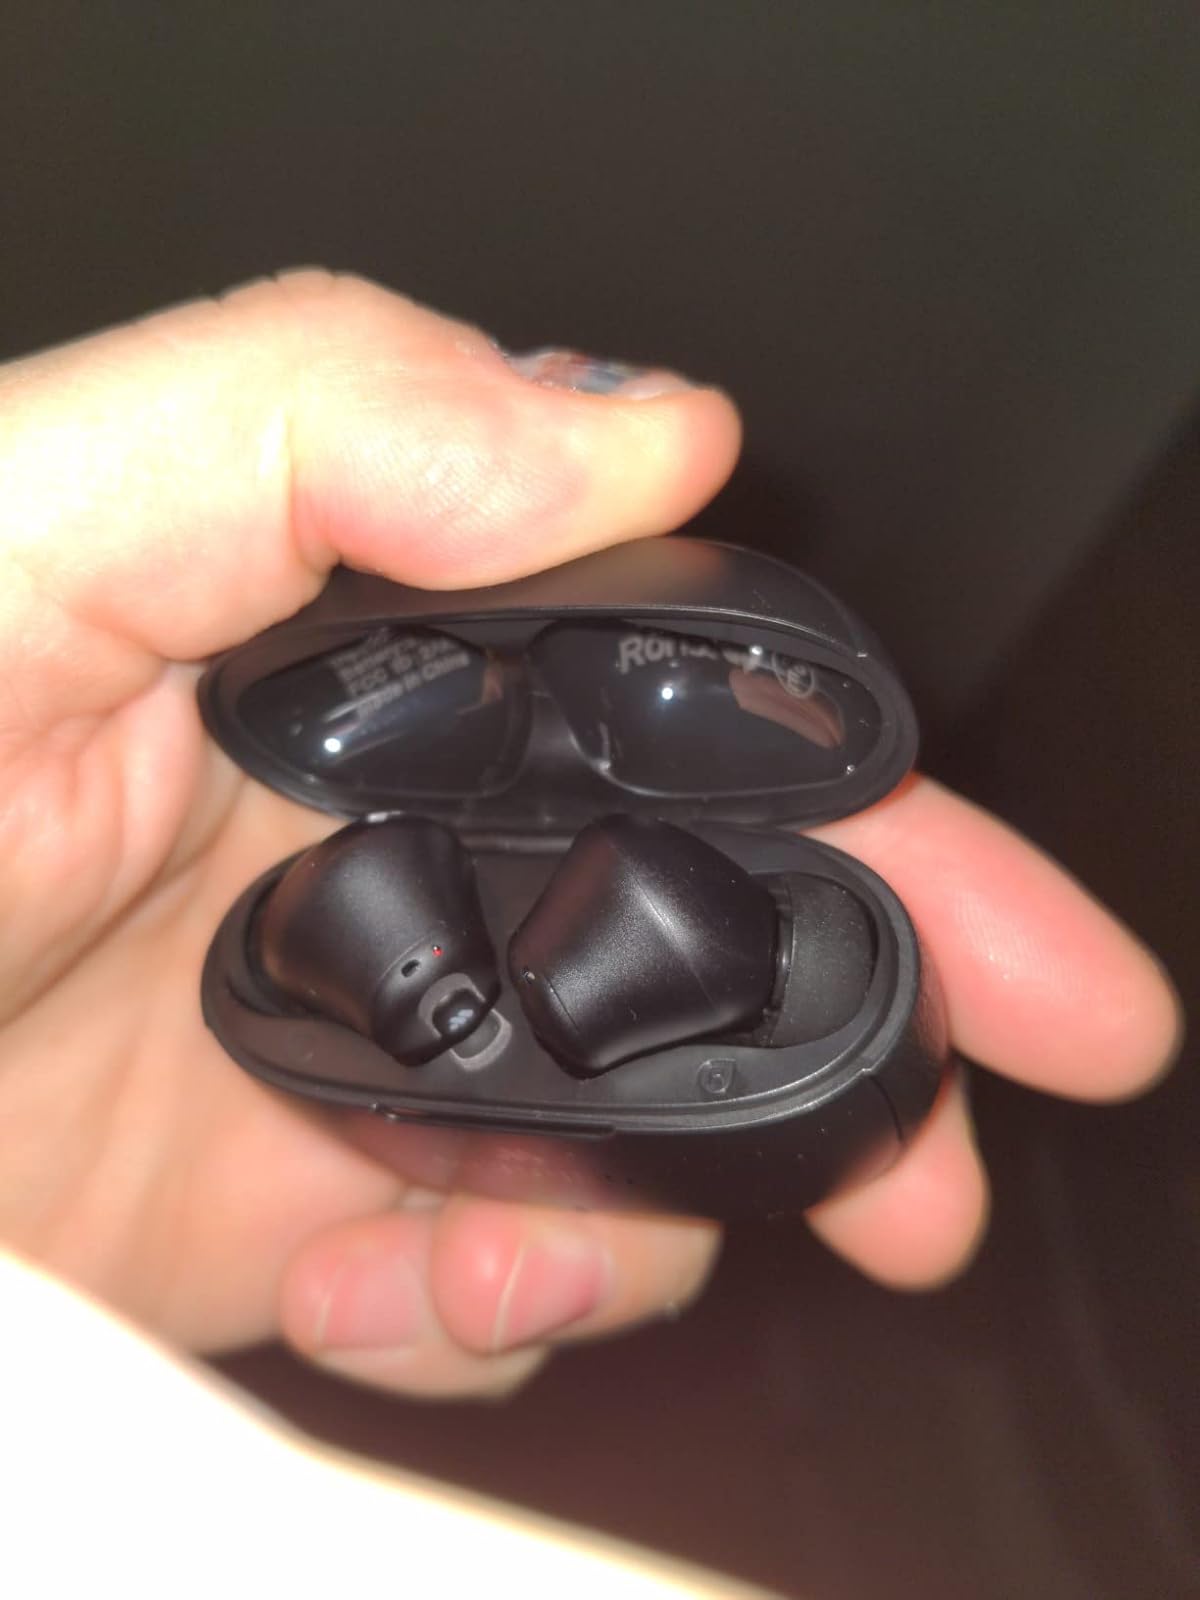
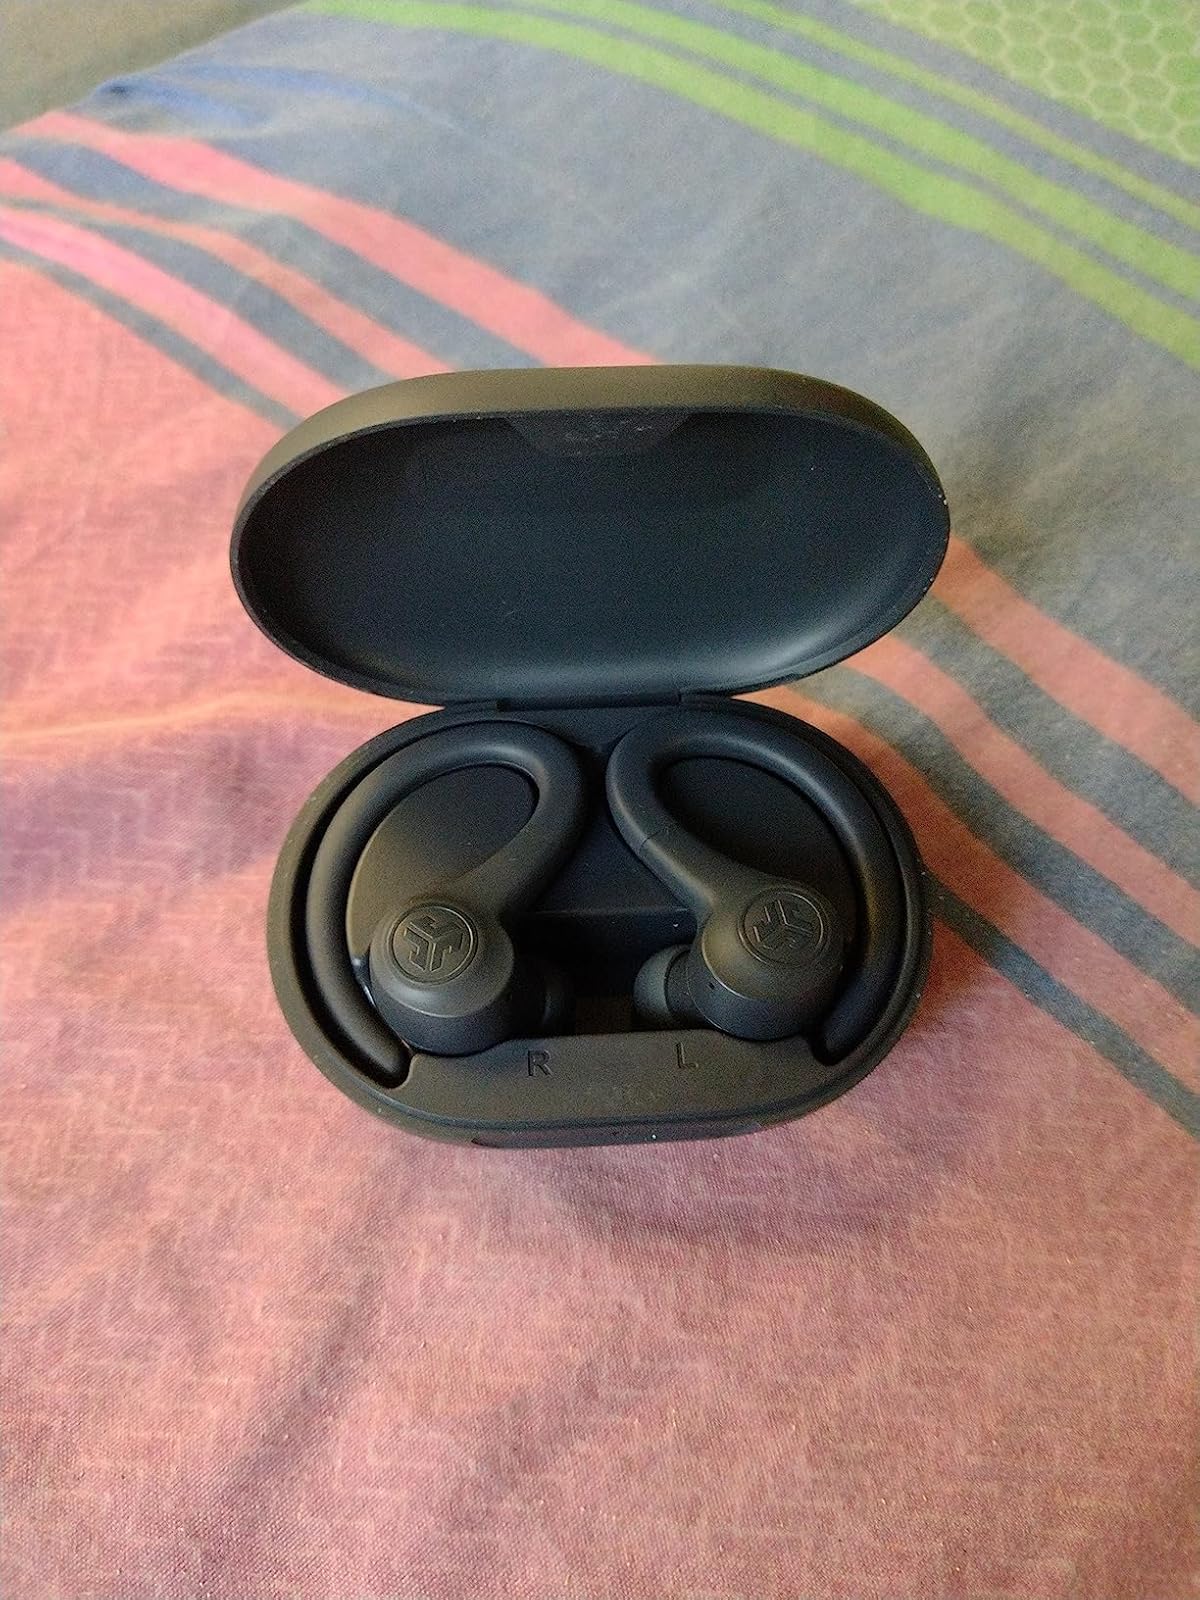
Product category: earbuds
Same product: no